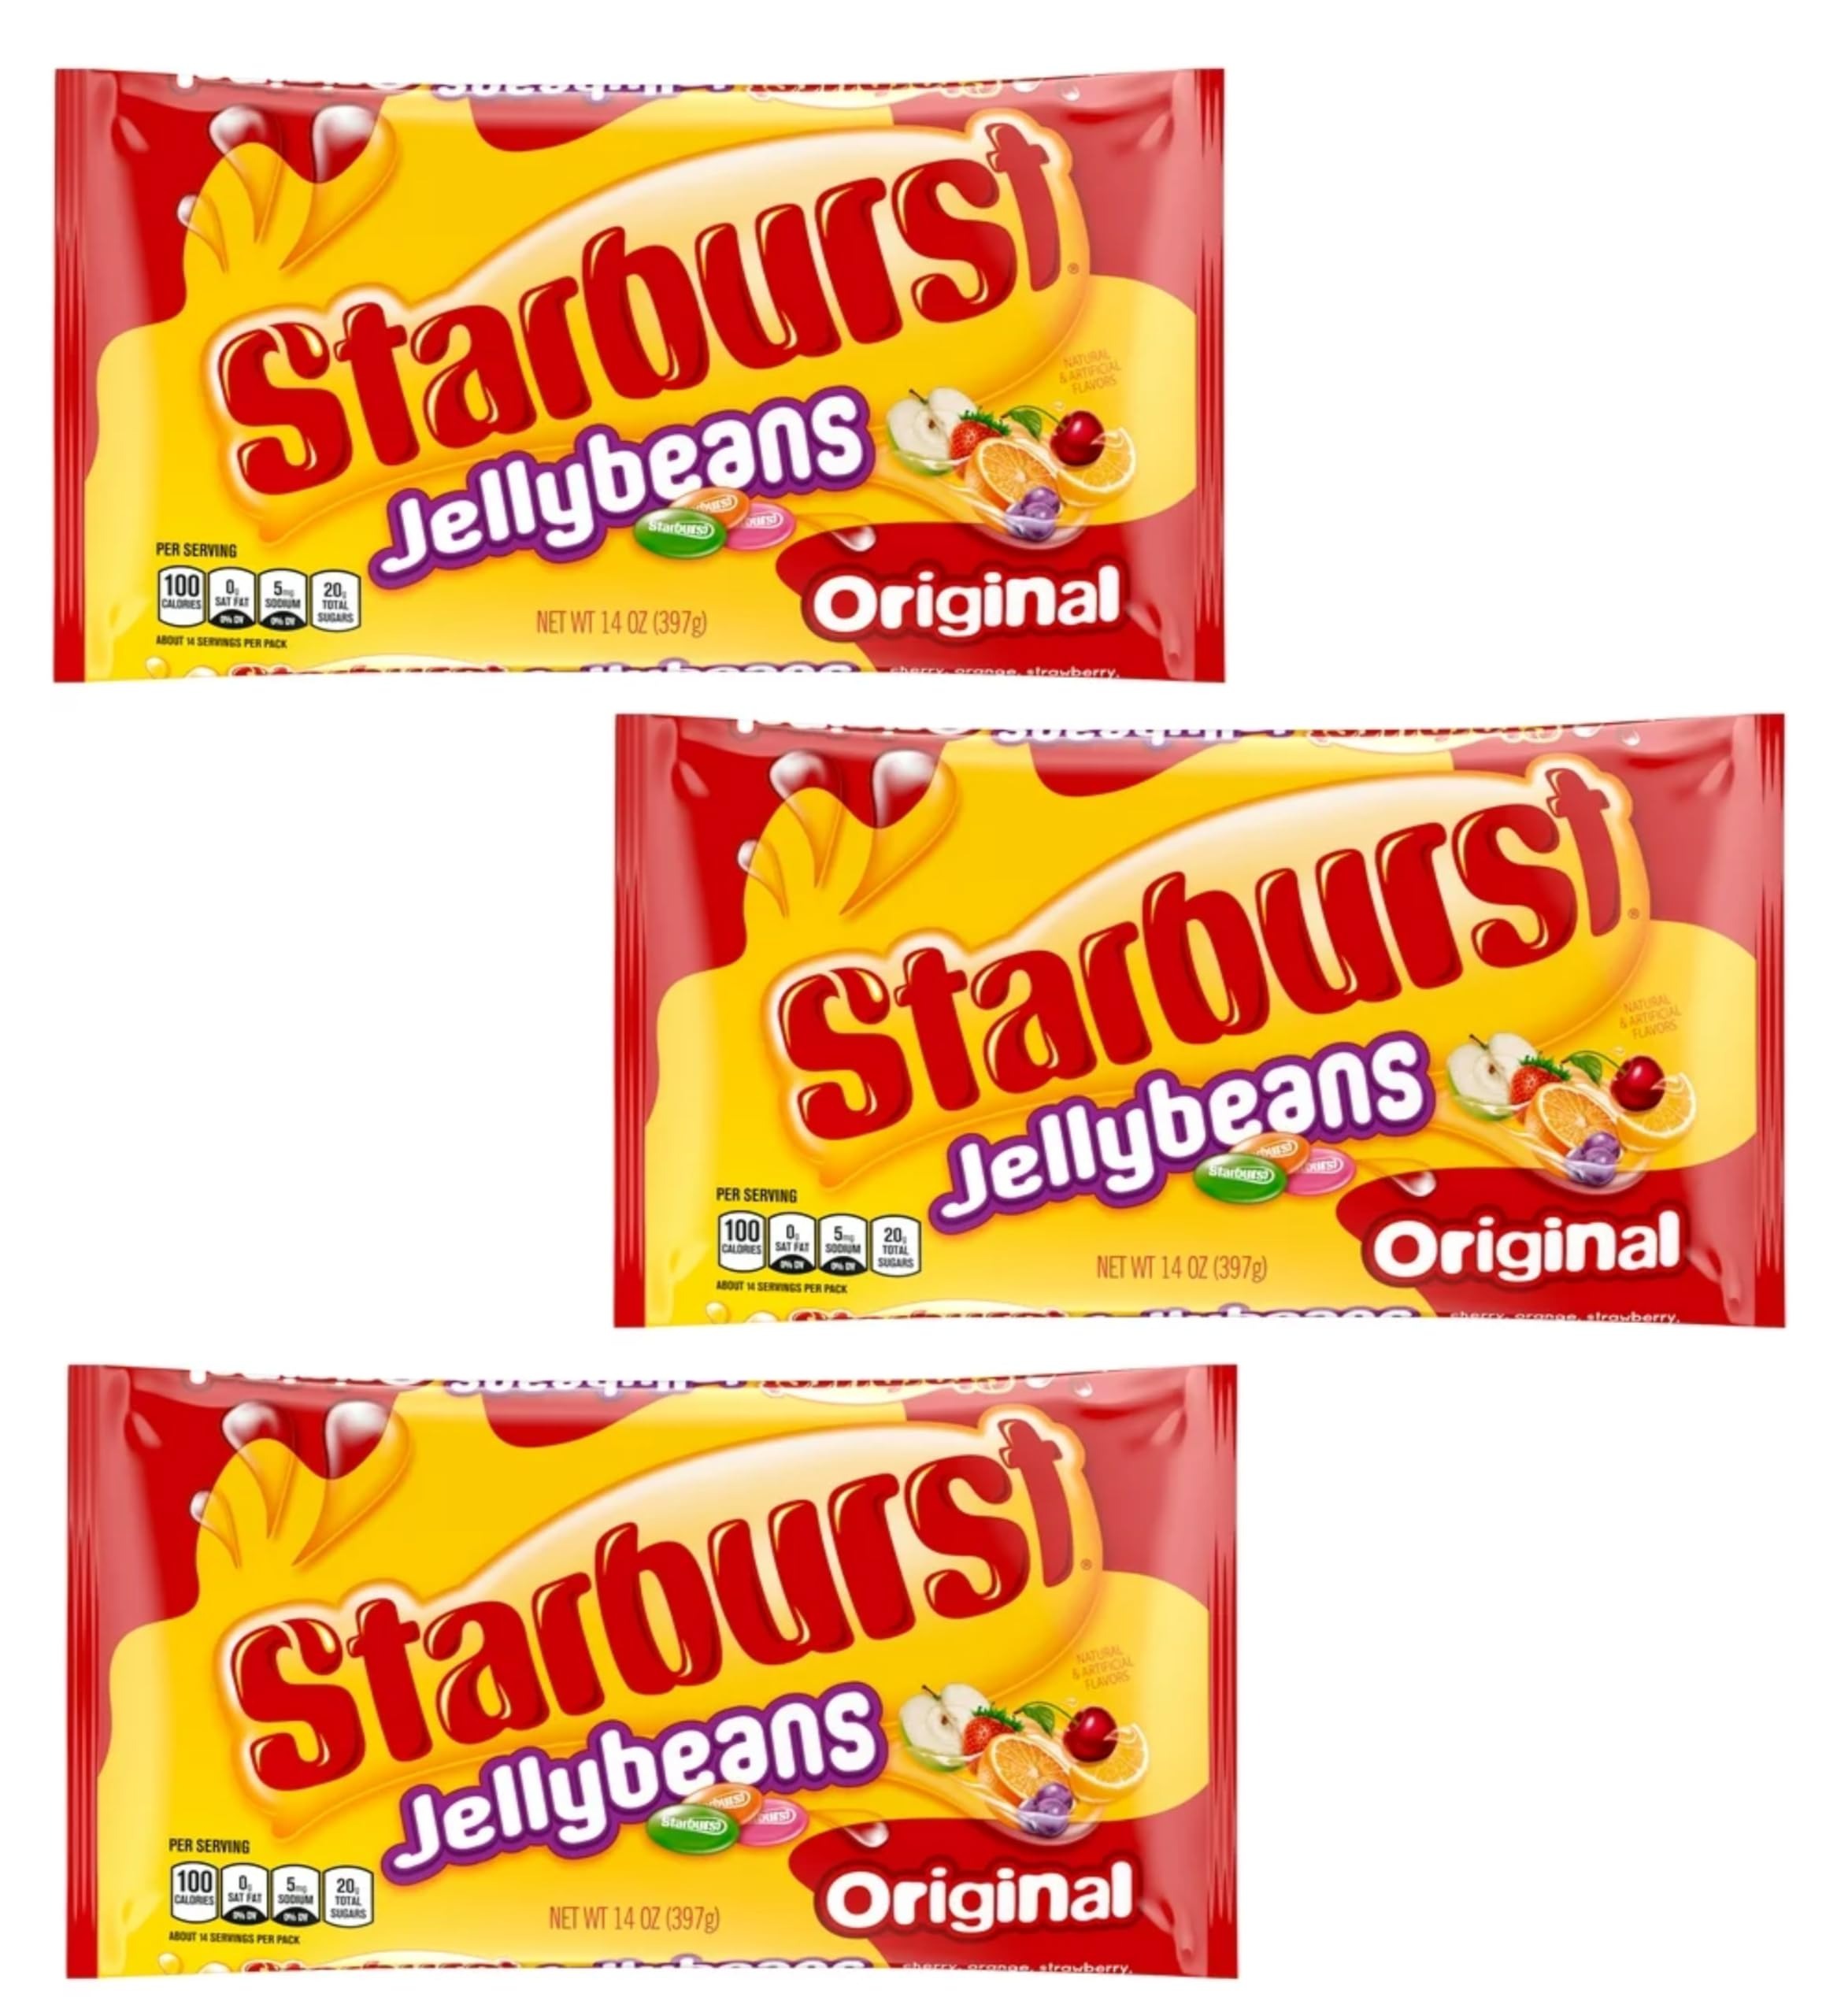
Item Name: Star Burst Original Jelly Beans (3)
Bullet Point 1: Indulge in the deliciously fruity flavor of Star Burst Original Jelly Beans! These smiling sweets are a perfect addition to any Easter basket or a tasty treat to enjoy all year long. With their original, mouth-watering taste, they are sure to please everyone's sweet tooth.
Bullet Point 2: Take your snacking game to the next level with Star Burst Original Jelly Beans. These colorful and flavorful treats will add a burst of happiness to your day. Whether you're filling up an Easter basket or craving a mid-day snack, these jelly beans are sure to satisfy.
Bullet Point 3: Want to put a smile on someone's face? Look no further than Star Burst Original Jelly Beans! These irresistible candies come in a variety of fruity flavors that will make anyone happy. Perfect for Easter baskets, or just for snacking on the go.
Bullet Point 4: Treat yourself to the classic taste of Star Burst Original Jelly Beans. These bite-sized delights pack a punch of flavor in every bite, making them the perfect snack for any occasion. Add them to your candy stash or share them with friends and family – either way, they're sure to be a hit!
Bullet Point 5: Experience the burst of fruity goodness with Star Burst Original Jelly Beans. Each bean is bursting with sweet and tangy flavors that will have your taste buds dancing. Great for Easter egg hunts or as an anytime snack when you need a little pick-me-up.
Product Description: Looking for the perfect addition to your Easter baskets or just a tasty snack to enjoy all year long? Look no further than Star Burst Original Jelly Beans! These smiling sweets are sure to please everyone with their delicious original taste and vibrant colors. Each bite is bursting with fruity flavor, making them the perfect treat for kids and adults alike. These jelly beans are made with quality ingredients and come in a resealable bag, so you can enjoy them whenever you like without worrying about them going stale. So go ahead and indulge in a handful (or two) of these colorful and tasty treats, and add some star burst fun to your day! But the indulgence doesn't stop at just taste. Star Burst Original Jelly Beans are more than a candy — they're an experience. Picking through the assortment, you'll discover classic favorites and potential new loves among the varied flavors. Challenge your taste buds with the tangy zest of lemon, the sweet blush of cherry, and the exotic rush of tropical punch. Beyond the personal joy, these jelly beans are perfect for sharing. Whether you're filling Easter eggs for a hunt or simply brightening someone's day, these colorful jewels are bound to spread happiness. Not only are these jelly beans a flavorful treat, they also serve as a vibrant decoration for your springtime festivities. Scatter them across a festive table setting or use them to add a pop of color to DIY crafts and party favors. The glossy sheen of each bean is as appealing to the eye as its flavor is to the palate – a true feast for the senses. Star Burst Original Jelly Beans are not just confections; they're a versatile element that can bring a touch of sweetness to any occasion or creative project. So, as you savor each piece, let your imagination run wild with the possibilities these delightful candies inspire.
Value: 42.0
Unit: Ounce

Price: 5.24